Gustave Boulanger

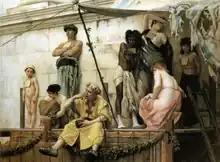
"The Slave Market", 1886

The Pompeiian palace was inaugurated on 14 February 1860, in the presence of the Emperor and Empress. Théophile Gautier was present to hear the recitation of his poem written for the occasion, "La Femme de Diomède: Prologue". Then famous actors of the Théâtre-Français and the Comedie-Française performed "The Flute Player", a play by Emile Augier, a friend of Gautier and the Néo-Grecs.